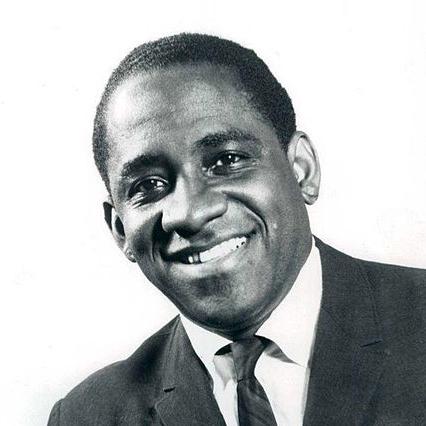
Age: 51